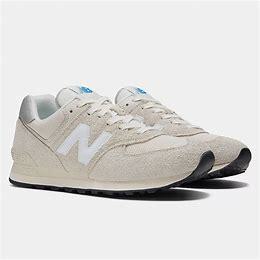
Brand: New
Model: Balance New Balance 574